Lee Seung-hoon (rapper)

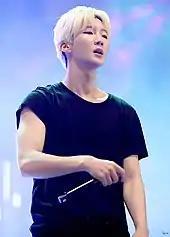
Lee performing at the Jangan University Festival in September 2018

On October 17, 2022, Lee launched his personal YouTube channel "This Seunghoon, That Seunghoon" and uploaded his first video to reach out to his fans and "address the gap between human Lee Seunghoon and idol Lee Seunghoon" and "reveal absolutely everything".